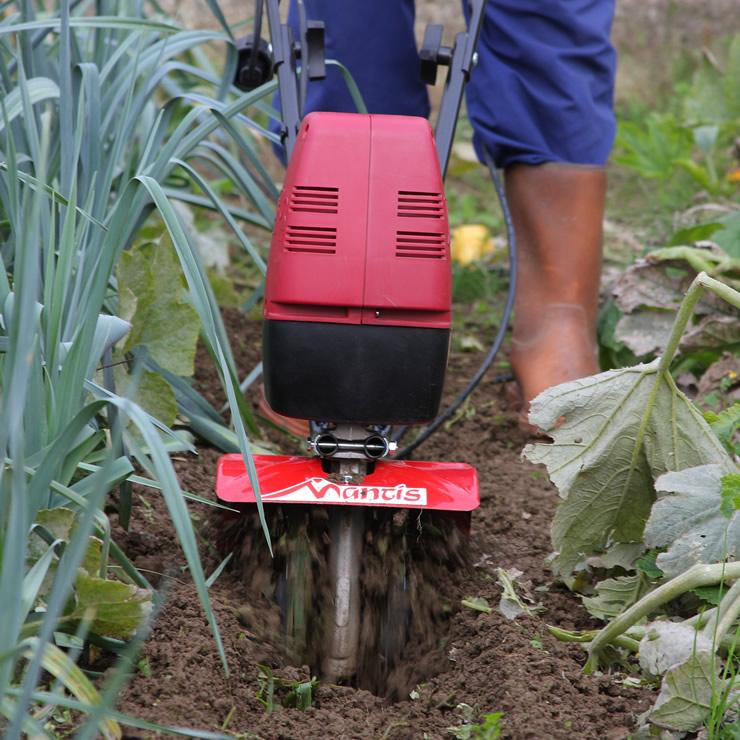
Mashine ndogo ya kisasa inayotumika katika kilimo inayosaidia kutifua ardhi kama vile kupalilia, ili kusaidia uotaji na urutubishwaji kwa mazao yaliyopandwa katika shamba husika.